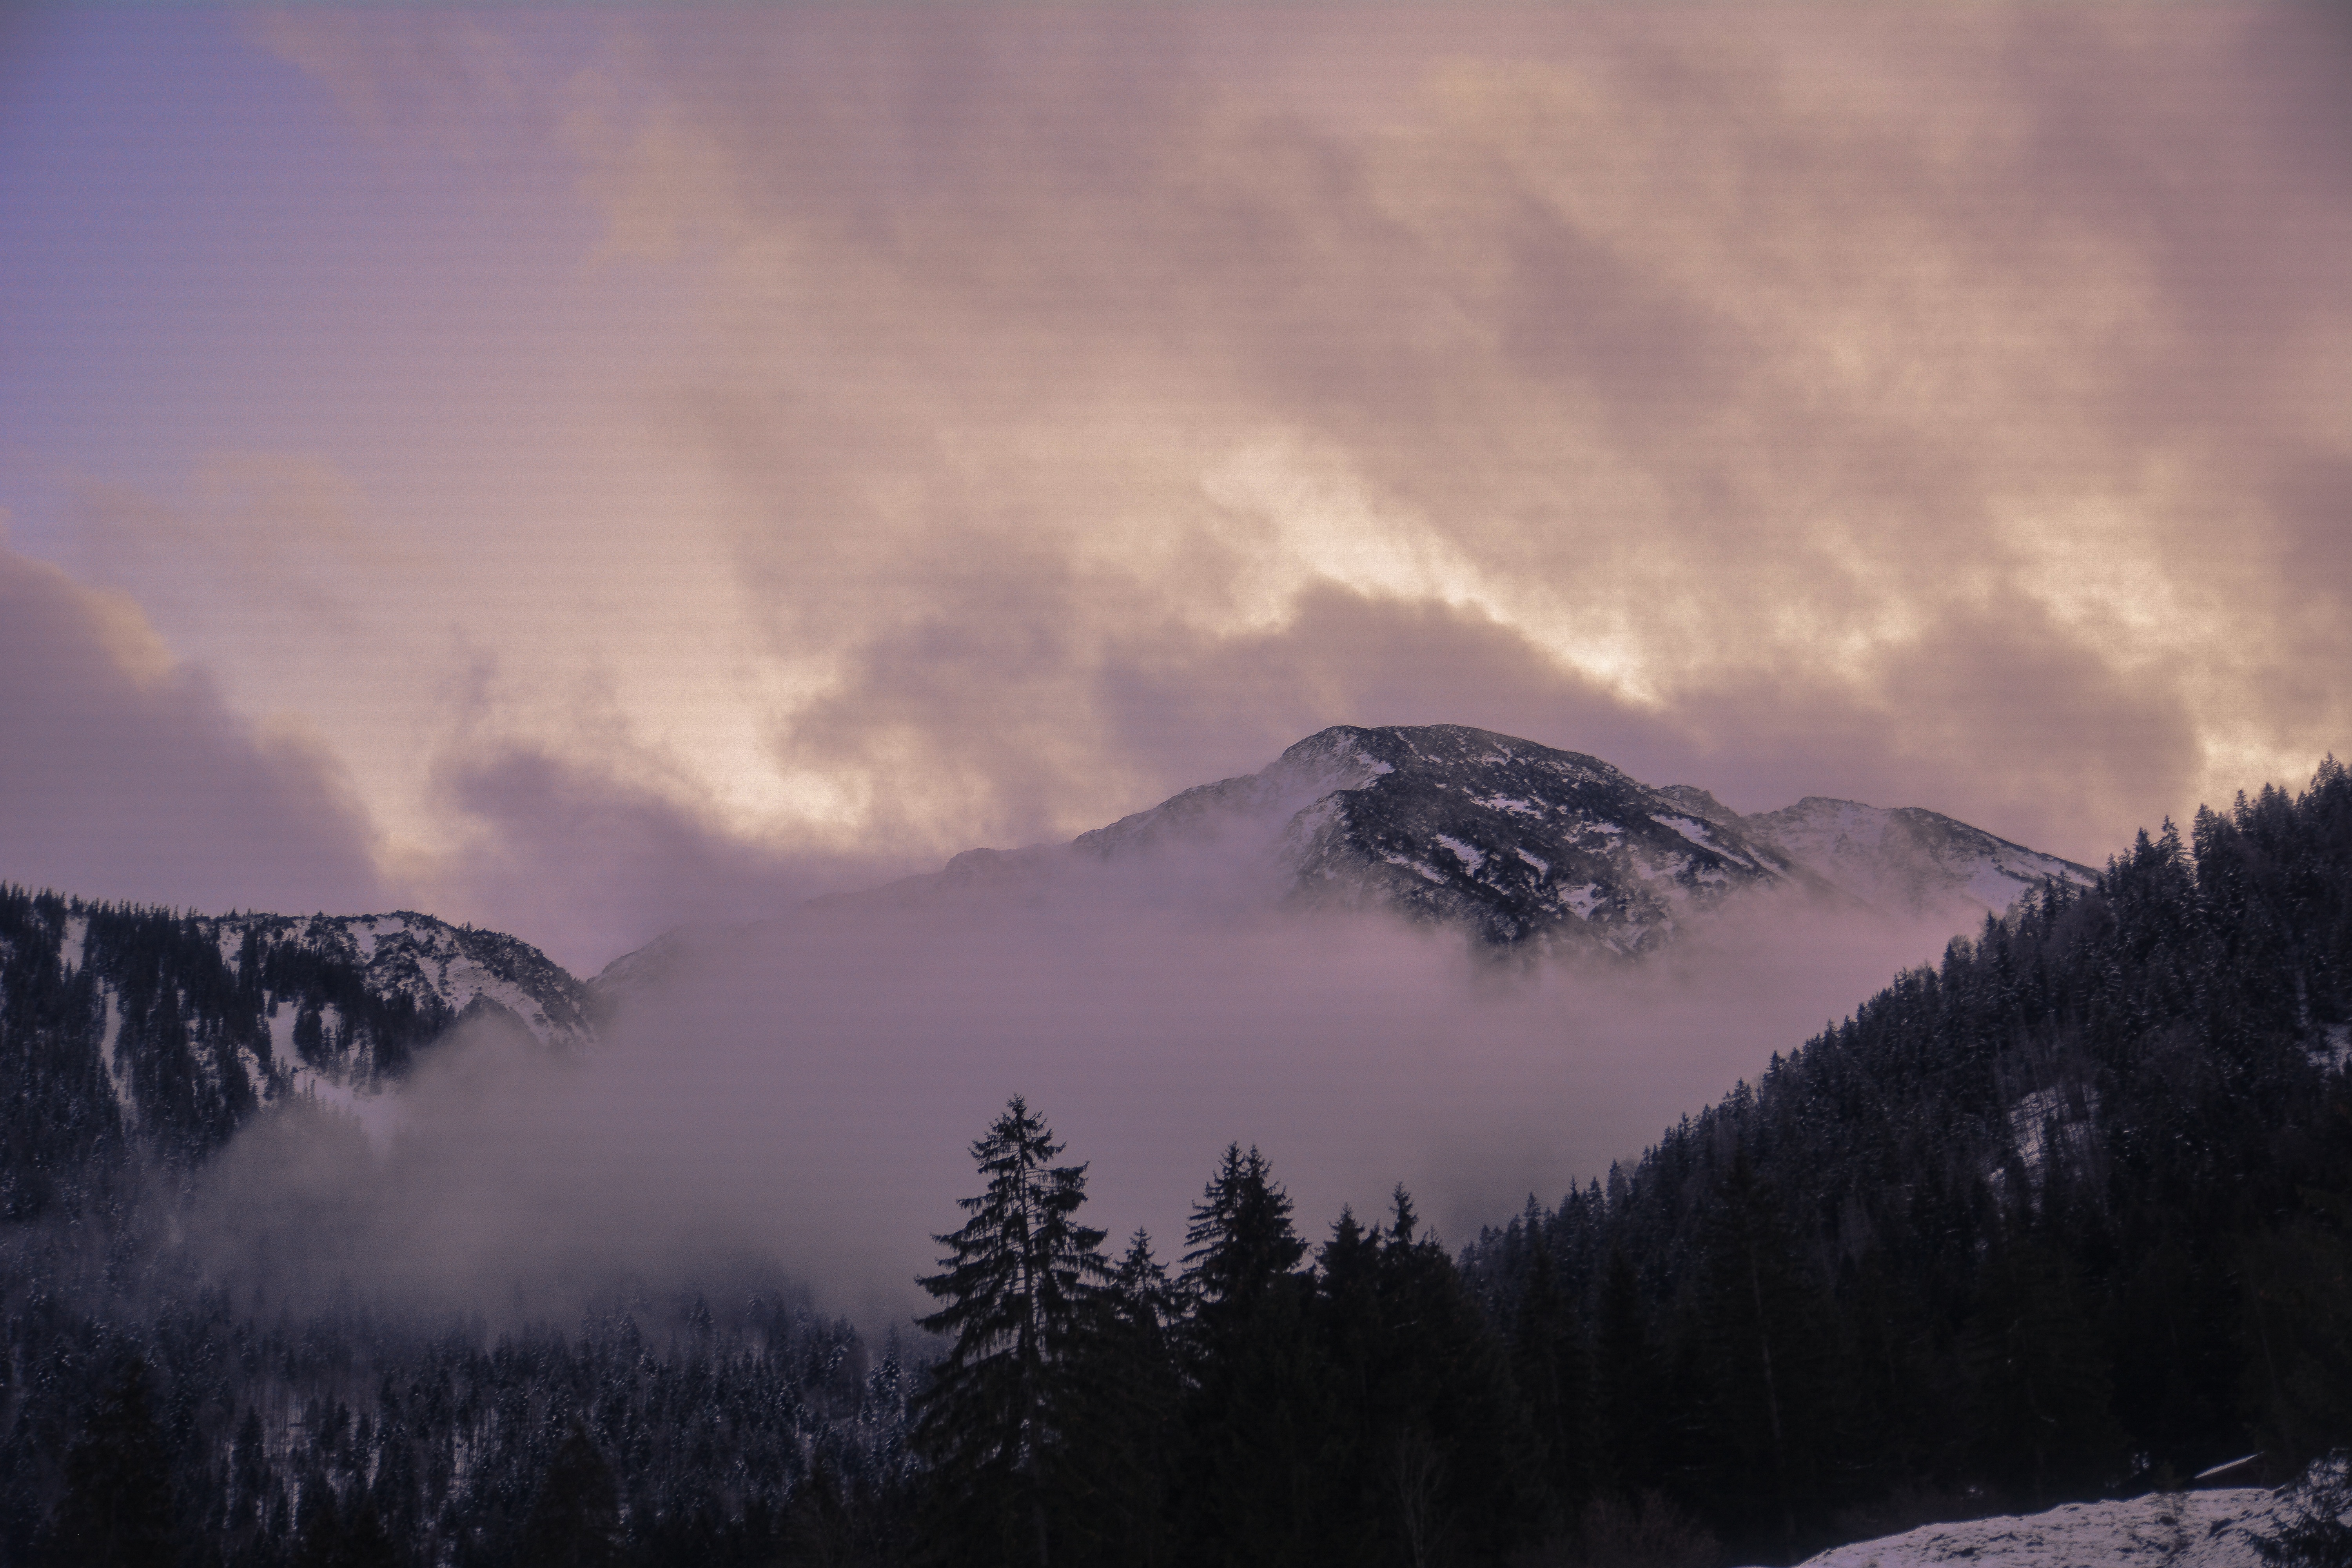
nature, wilderness, mountain, snow, cloud, sky, fog, sunrise, mist, morning, dawn, mountain range, dusk, evening, weather, meteorological phenomenon, atmospheric phenomenon, mountainous landforms